South Staffordshire Railway

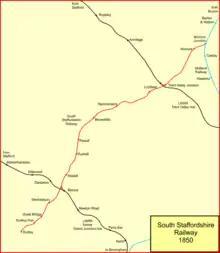
System map of the South Staffordshire Railway in 1850

The earliest railways generally limited themselves to connecting pairs or small groups of major centres, but soon the benefit of amalgamations became apparent, so that larger companies serving larger areas began to develop. This led to the formation of (among others) two large groups with significant presences in Birmingham: